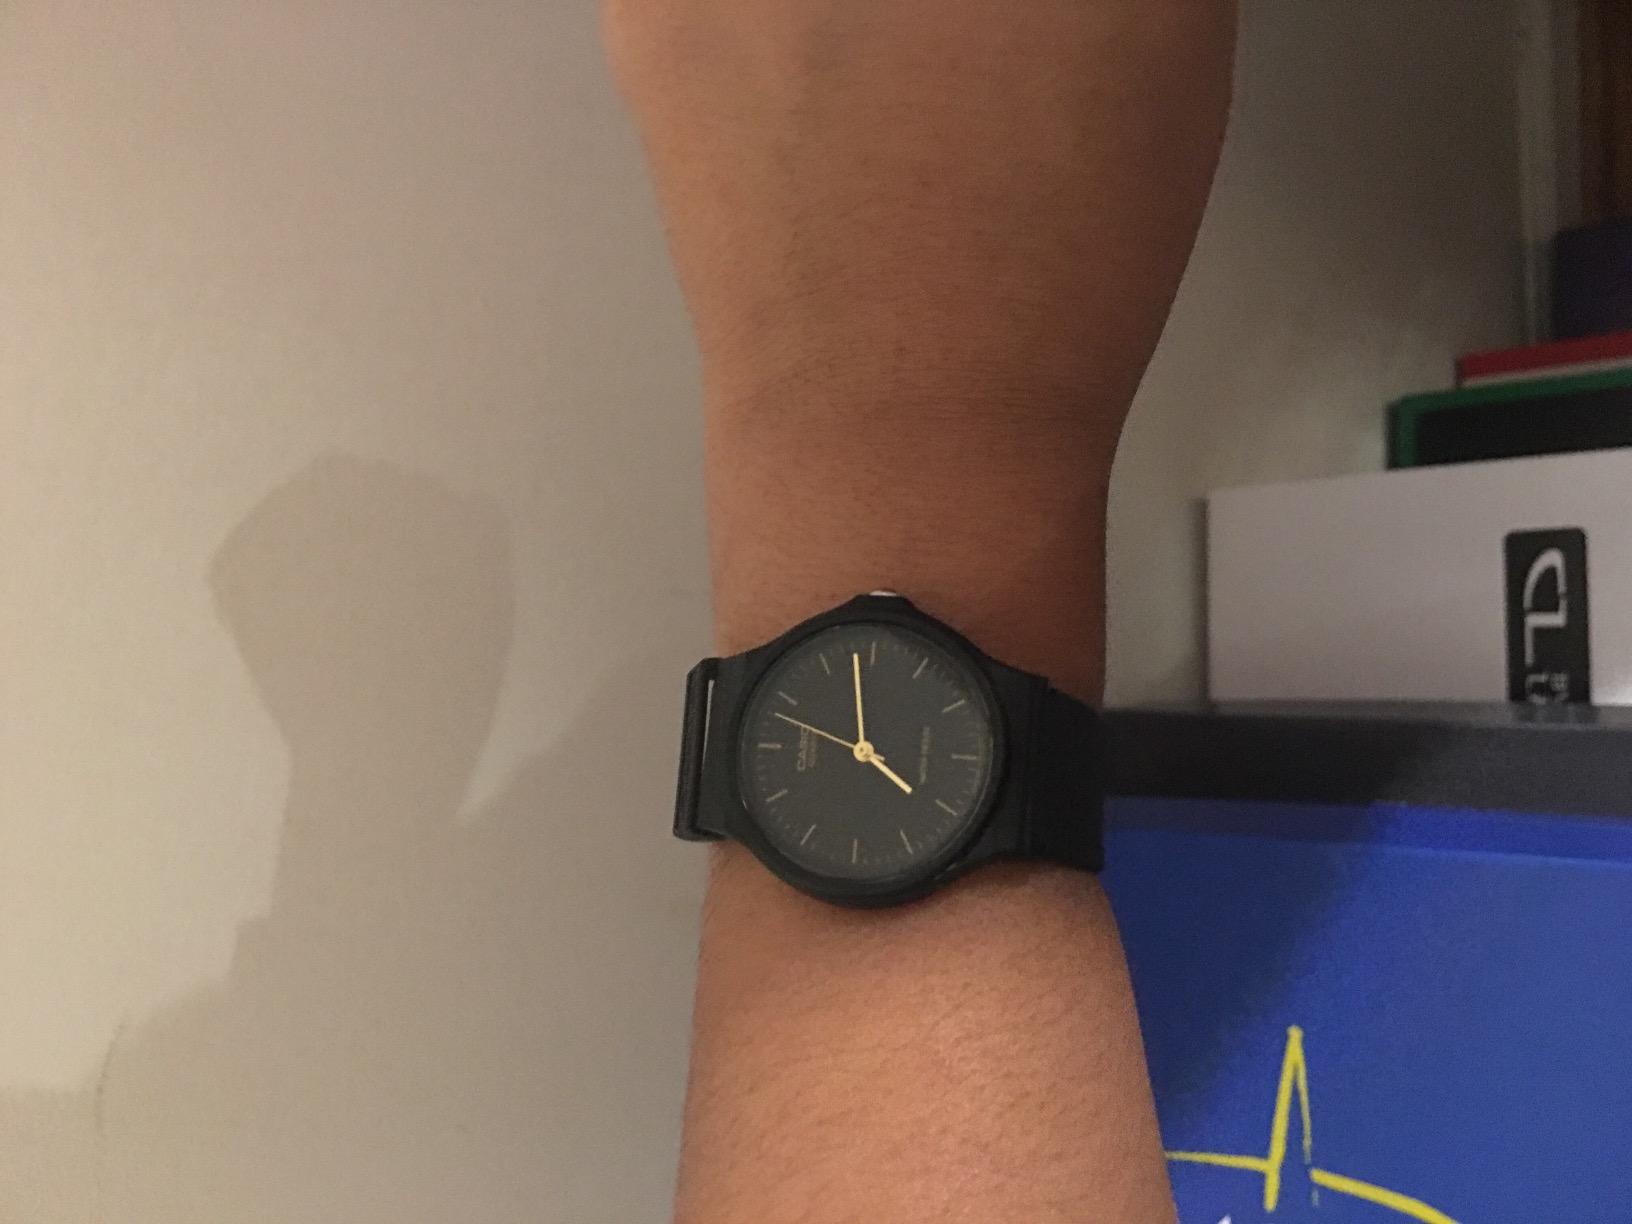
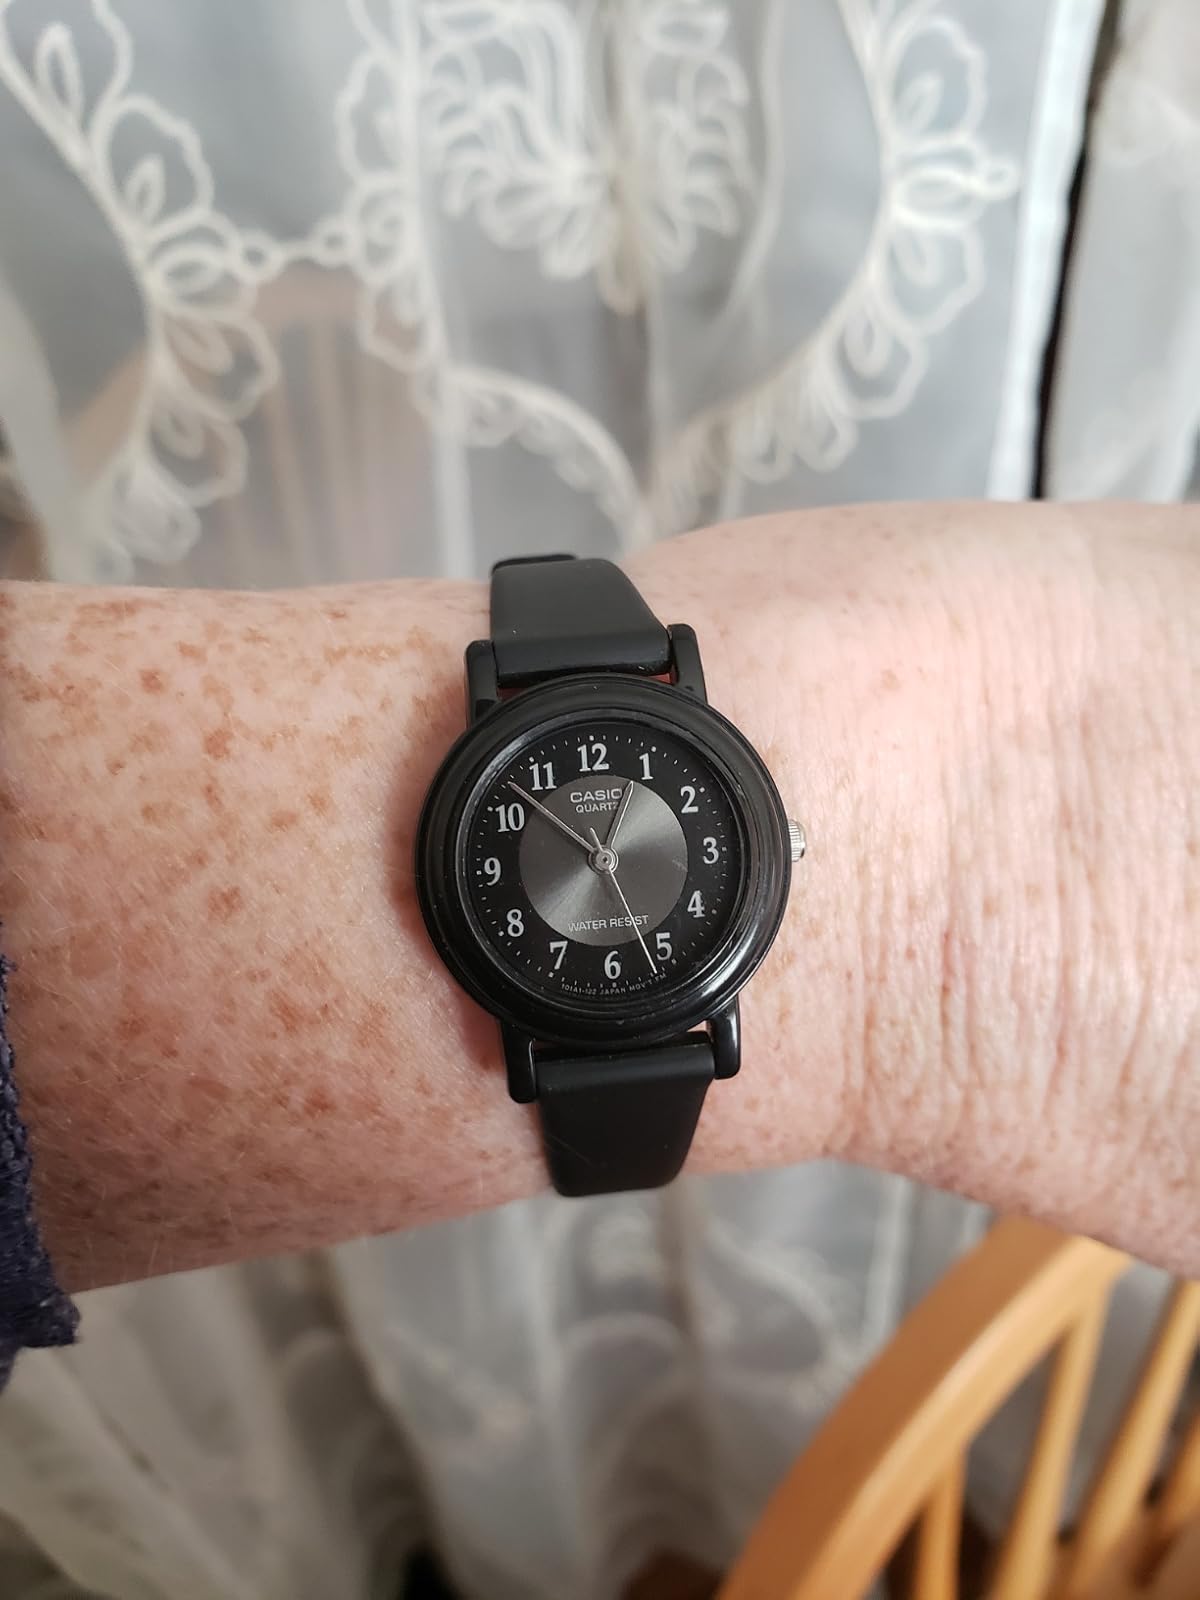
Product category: accessories_watch
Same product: no